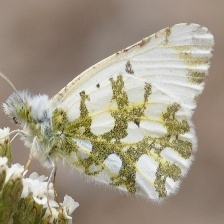
Species: LARGE MARBLE
Butterfly family (ImageNet category): cabbage_butterfly